Thomas Hawker

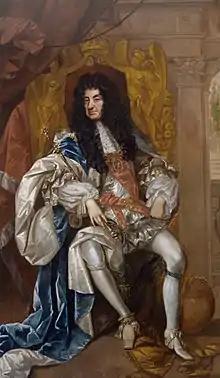
Portrait of Charles II of England Attributed to Thomas Hawker Circa 1680 (226 7 x 135.6 cm) National Portrait Gallery, London

There is little clear historical information about Hawker. George Vertue recorded that Hawker moved into Sir Peter Lely's house after the latter's death in 1680, in the hope of benefiting from the famous associations of the address. More recently, Ellis Waterhouse suggested that Hawker had been one of Lely's chief assistants.